Dutch disease

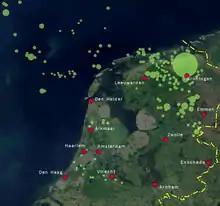
Natural gas concessions in the Netherlands (June 2008) accounted for more than 25% of all natural gas reserves in the European Union.

The classic economic model describing Dutch disease was developed by the economists W. Max Corden and J. Peter Neary in 1982. In the model, there is a non-tradable sector (which includes services) and two tradable sectors: the booming sector, and the lagging (or non-booming) tradable sector. The booming sector is usually the extraction of natural resources such as oil, natural gas, gold, copper, diamonds or bauxite, or the production of crops, such as coffee or cocoa. The lagging sector is usually manufacturing or agriculture.